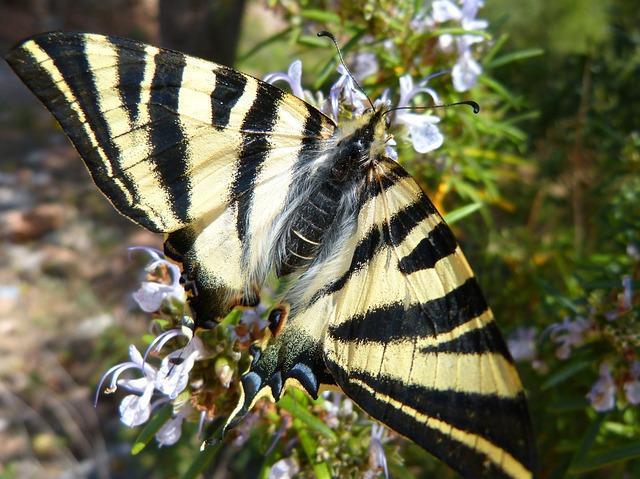
butterfly